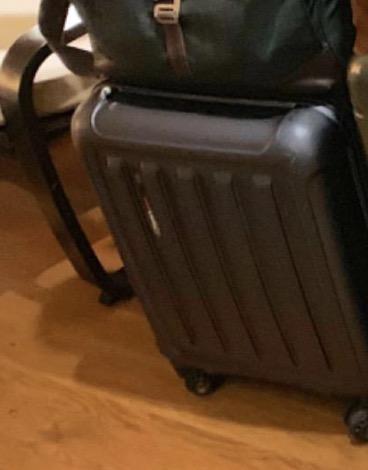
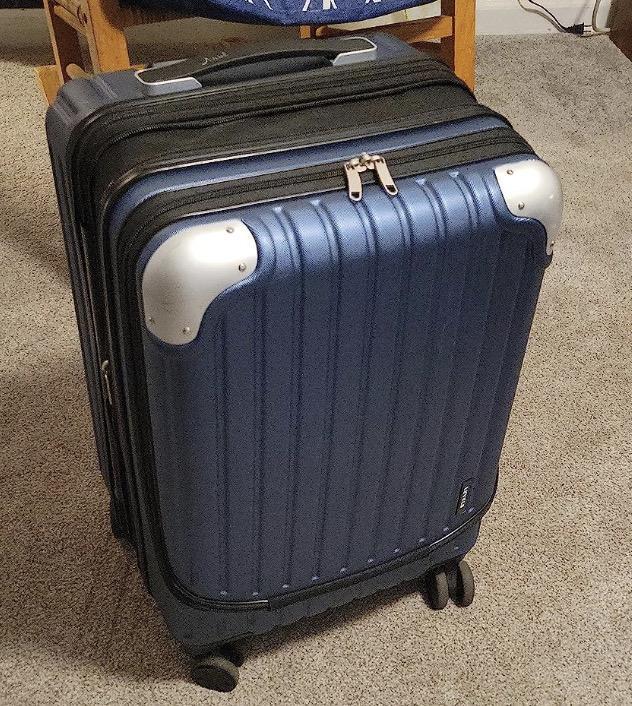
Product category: items_tea
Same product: no